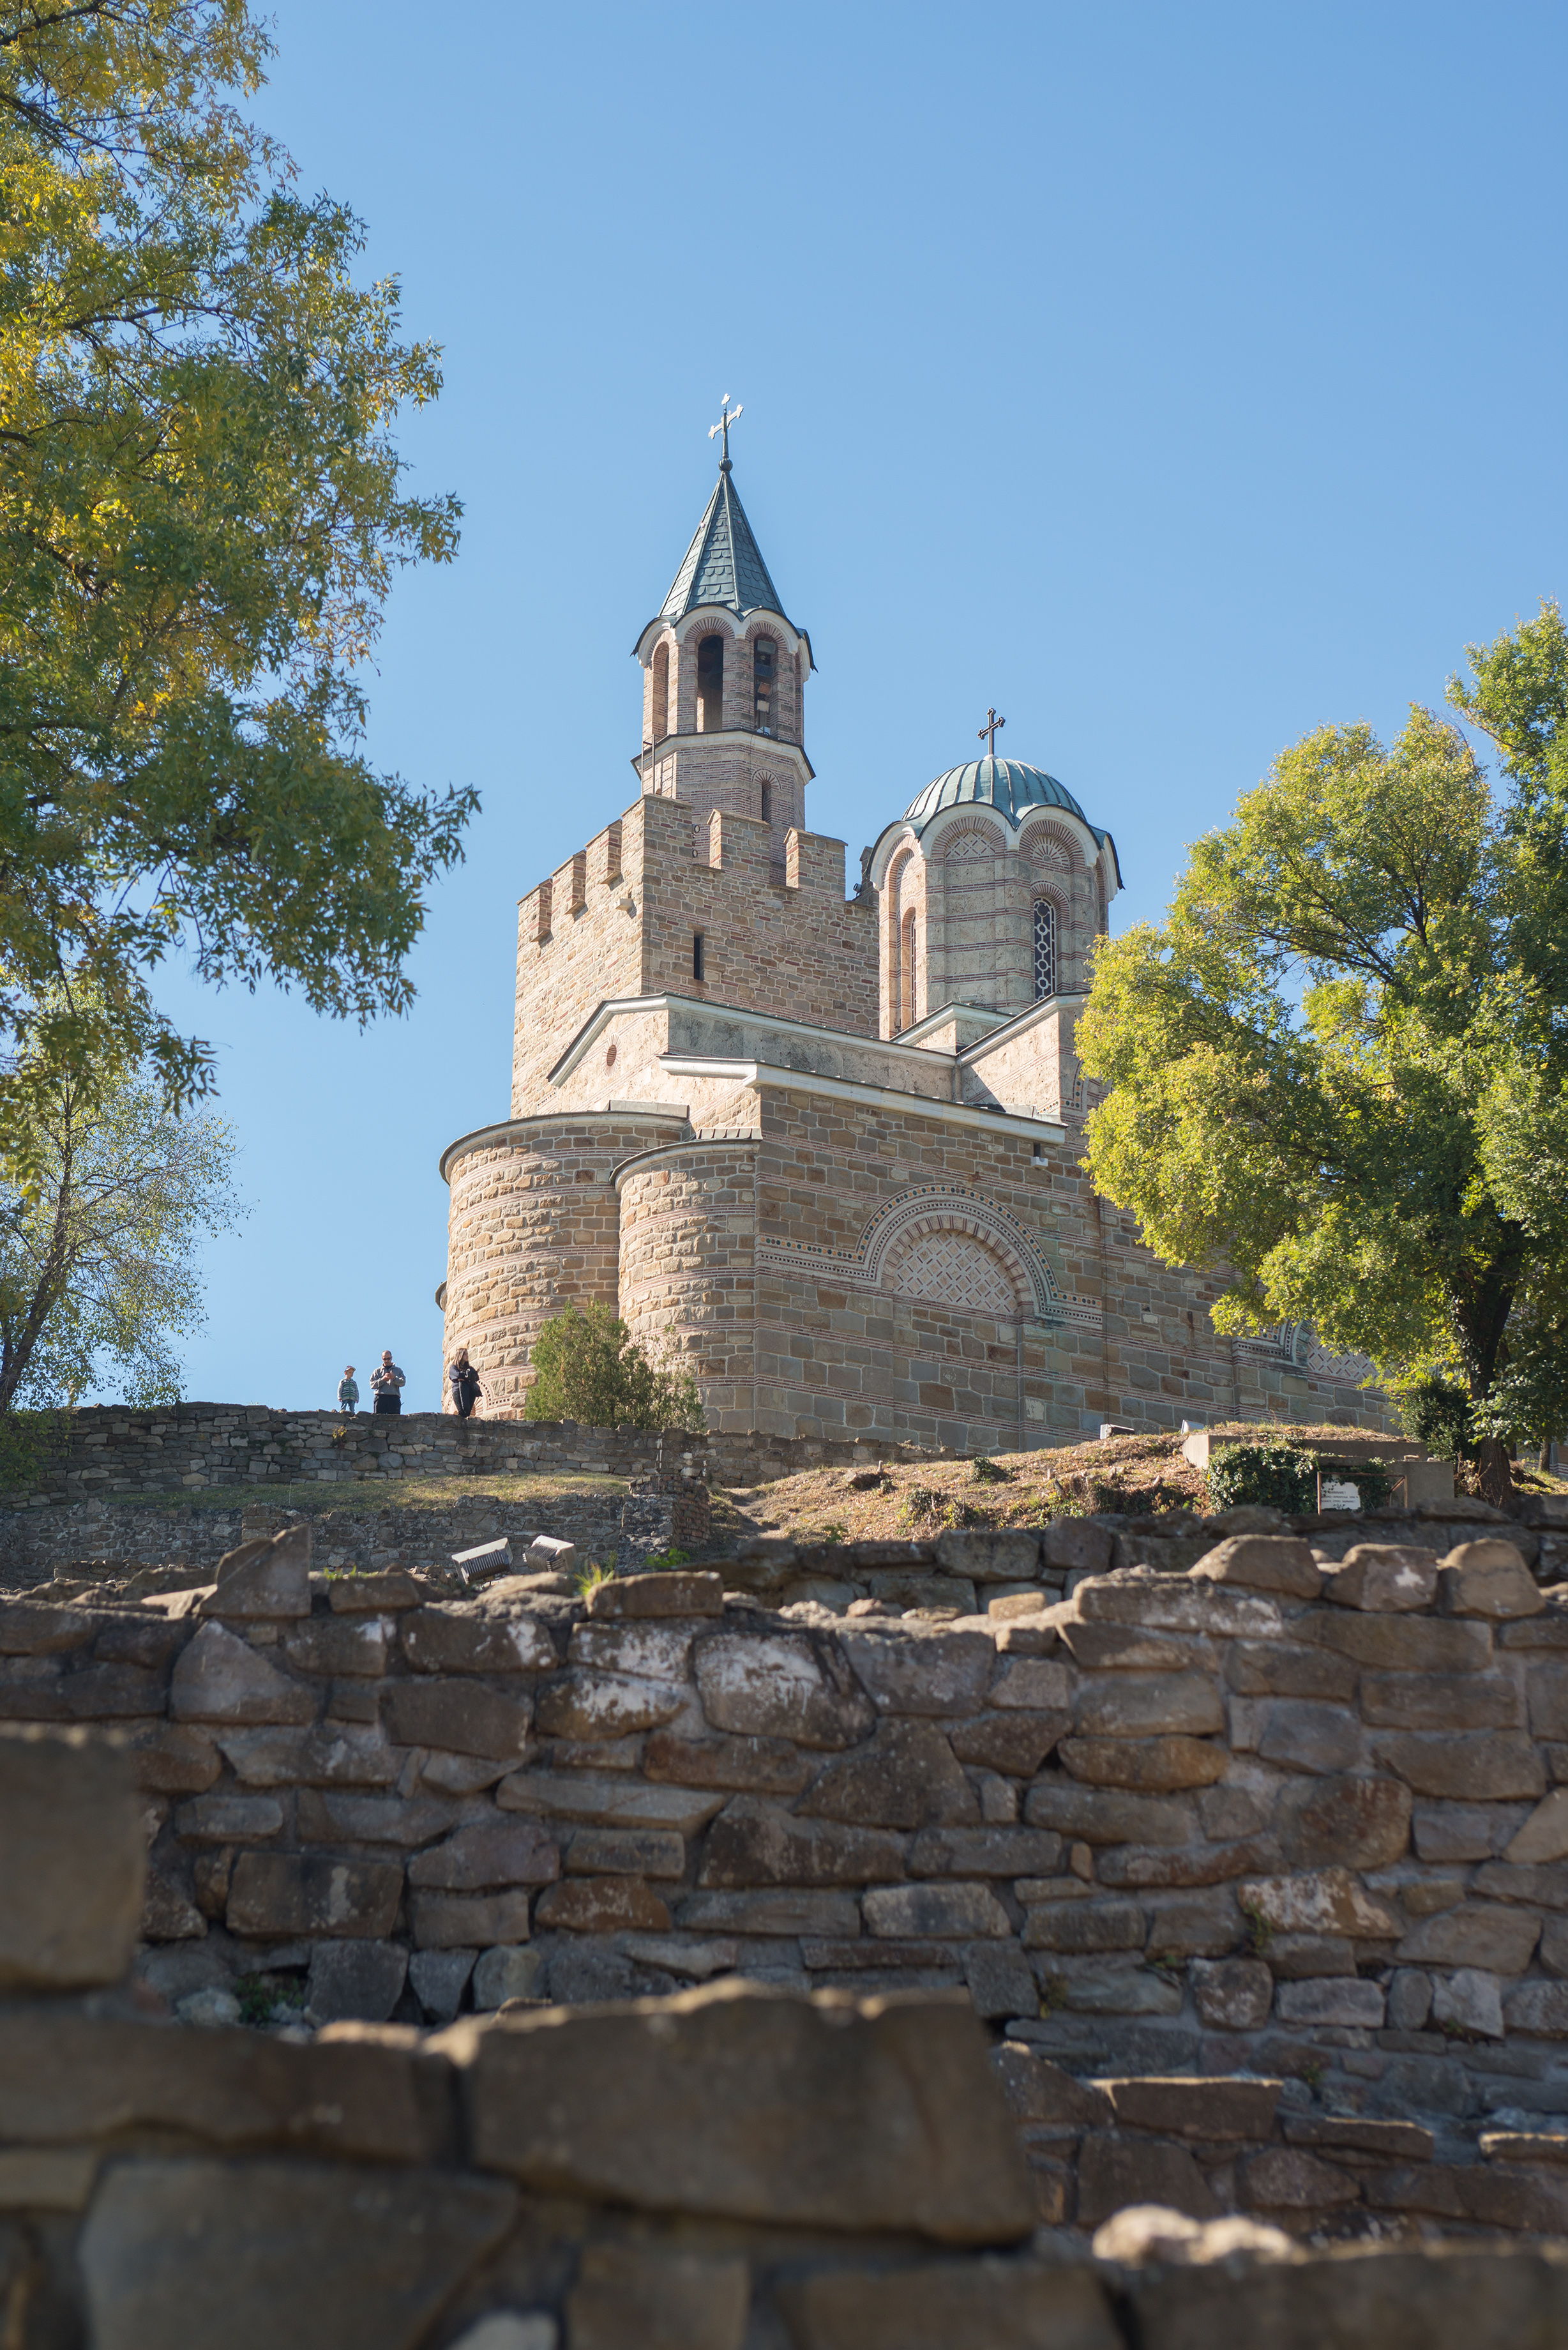
rock, building, chateau, europe, tower, castle, church, chapel, nikon, fortification, place of worship, temple, ruins, monastery, 28, orthodox, nikkor, dome, d800, nikond800, bulgaria, nikkor357028, 3570, tarnovo, velikotarnovo, tsarevets, historic site, ancient history